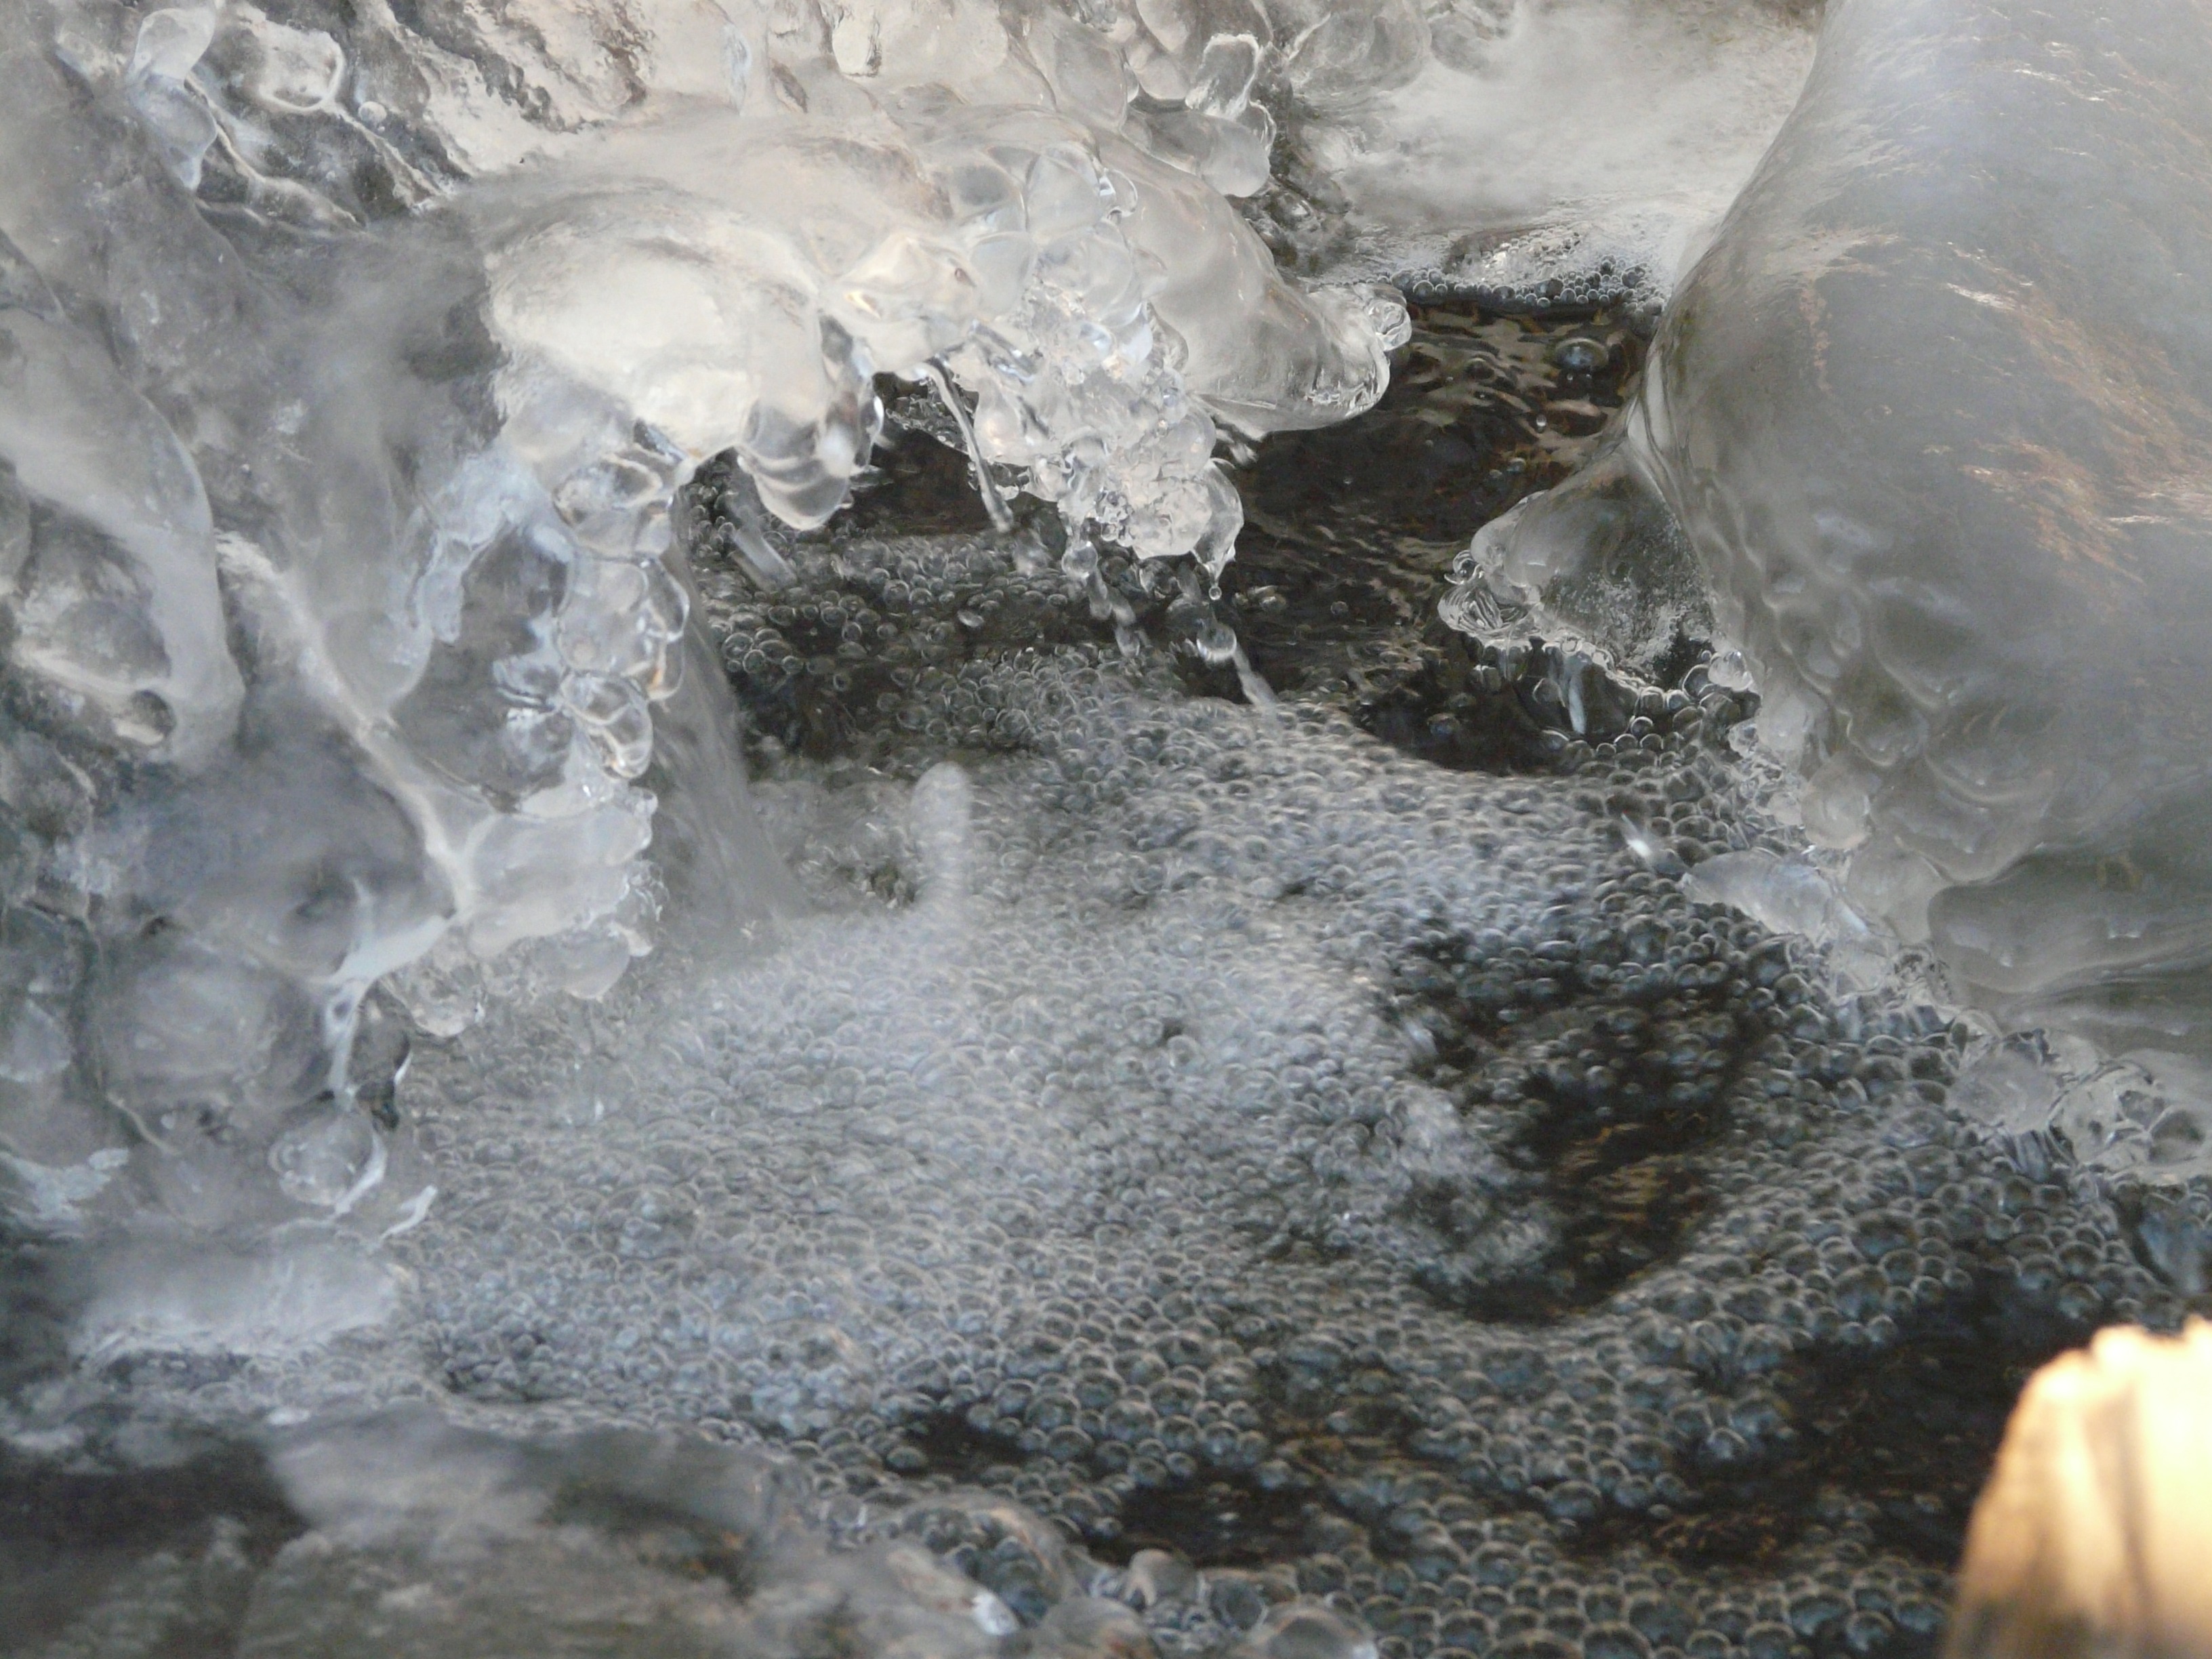
water, rock, waterfall, cold, winter, formation, stream, ice, cave, frozen, geology, icy, icicle, melting, water feature, freezing, freezing temperatures, landform, ice formations, ice formation, geographical feature, geological phenomenon